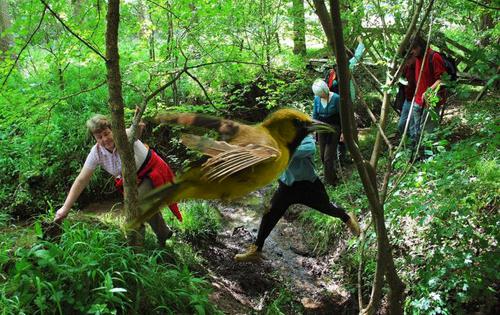
Bird species: Orchard_Oriole
Bird type: landbird
Background: land